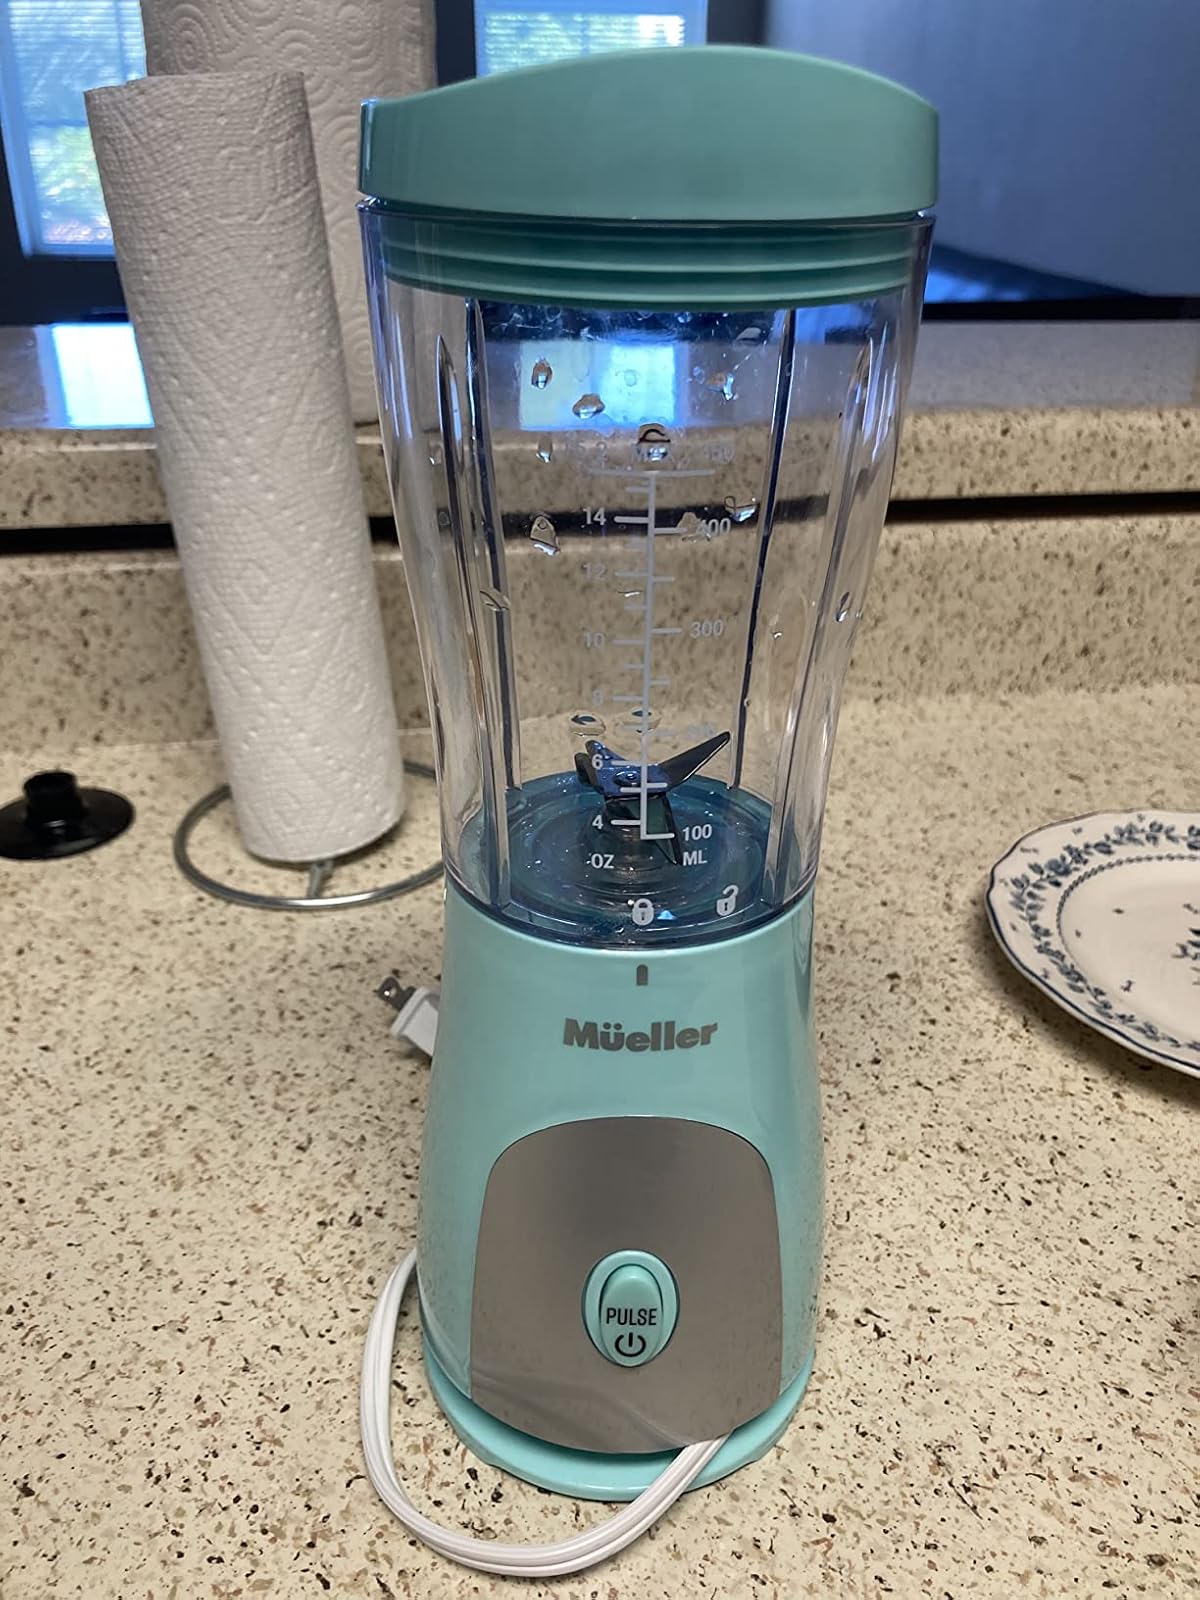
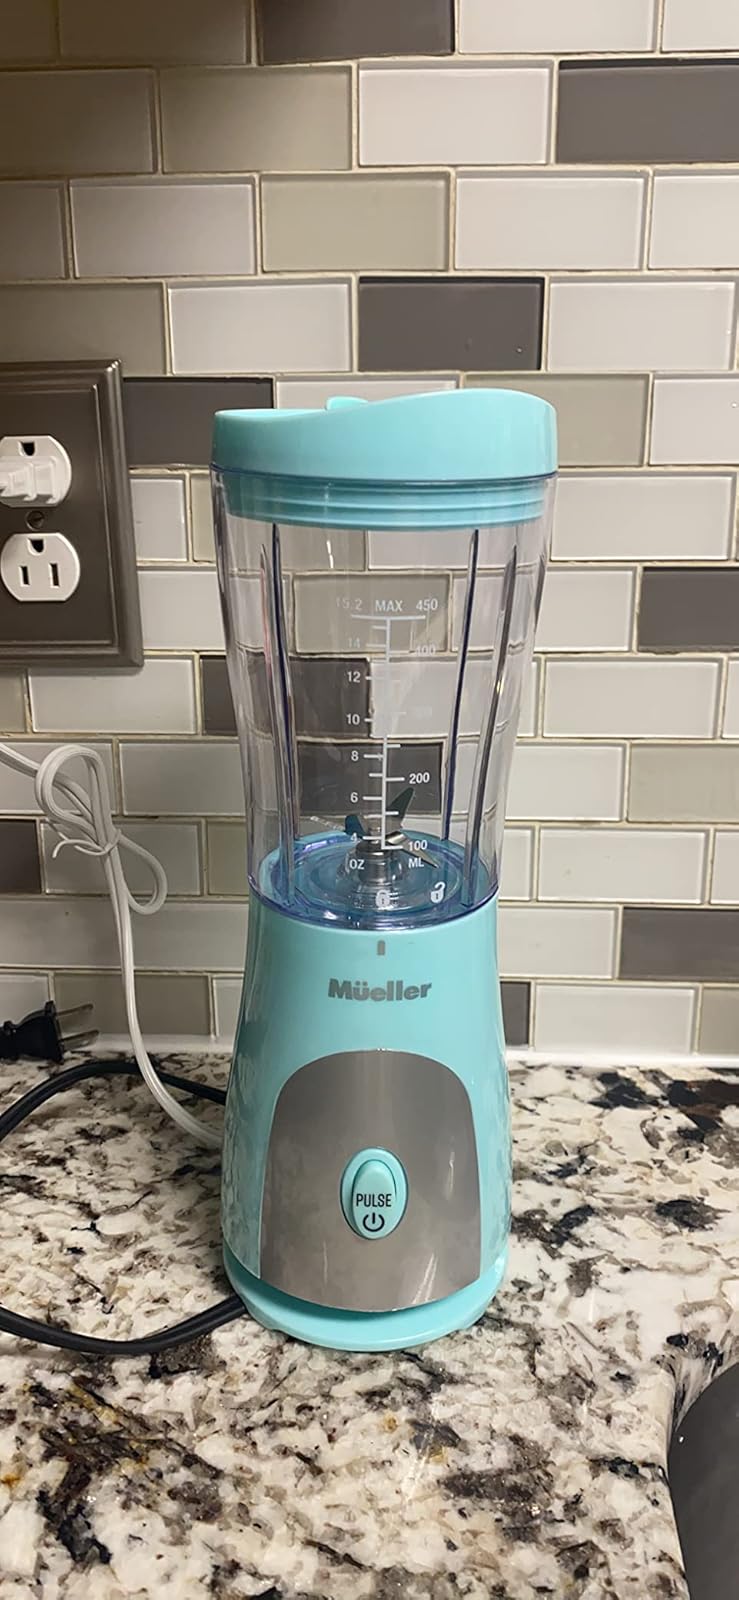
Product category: items_blender
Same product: yes